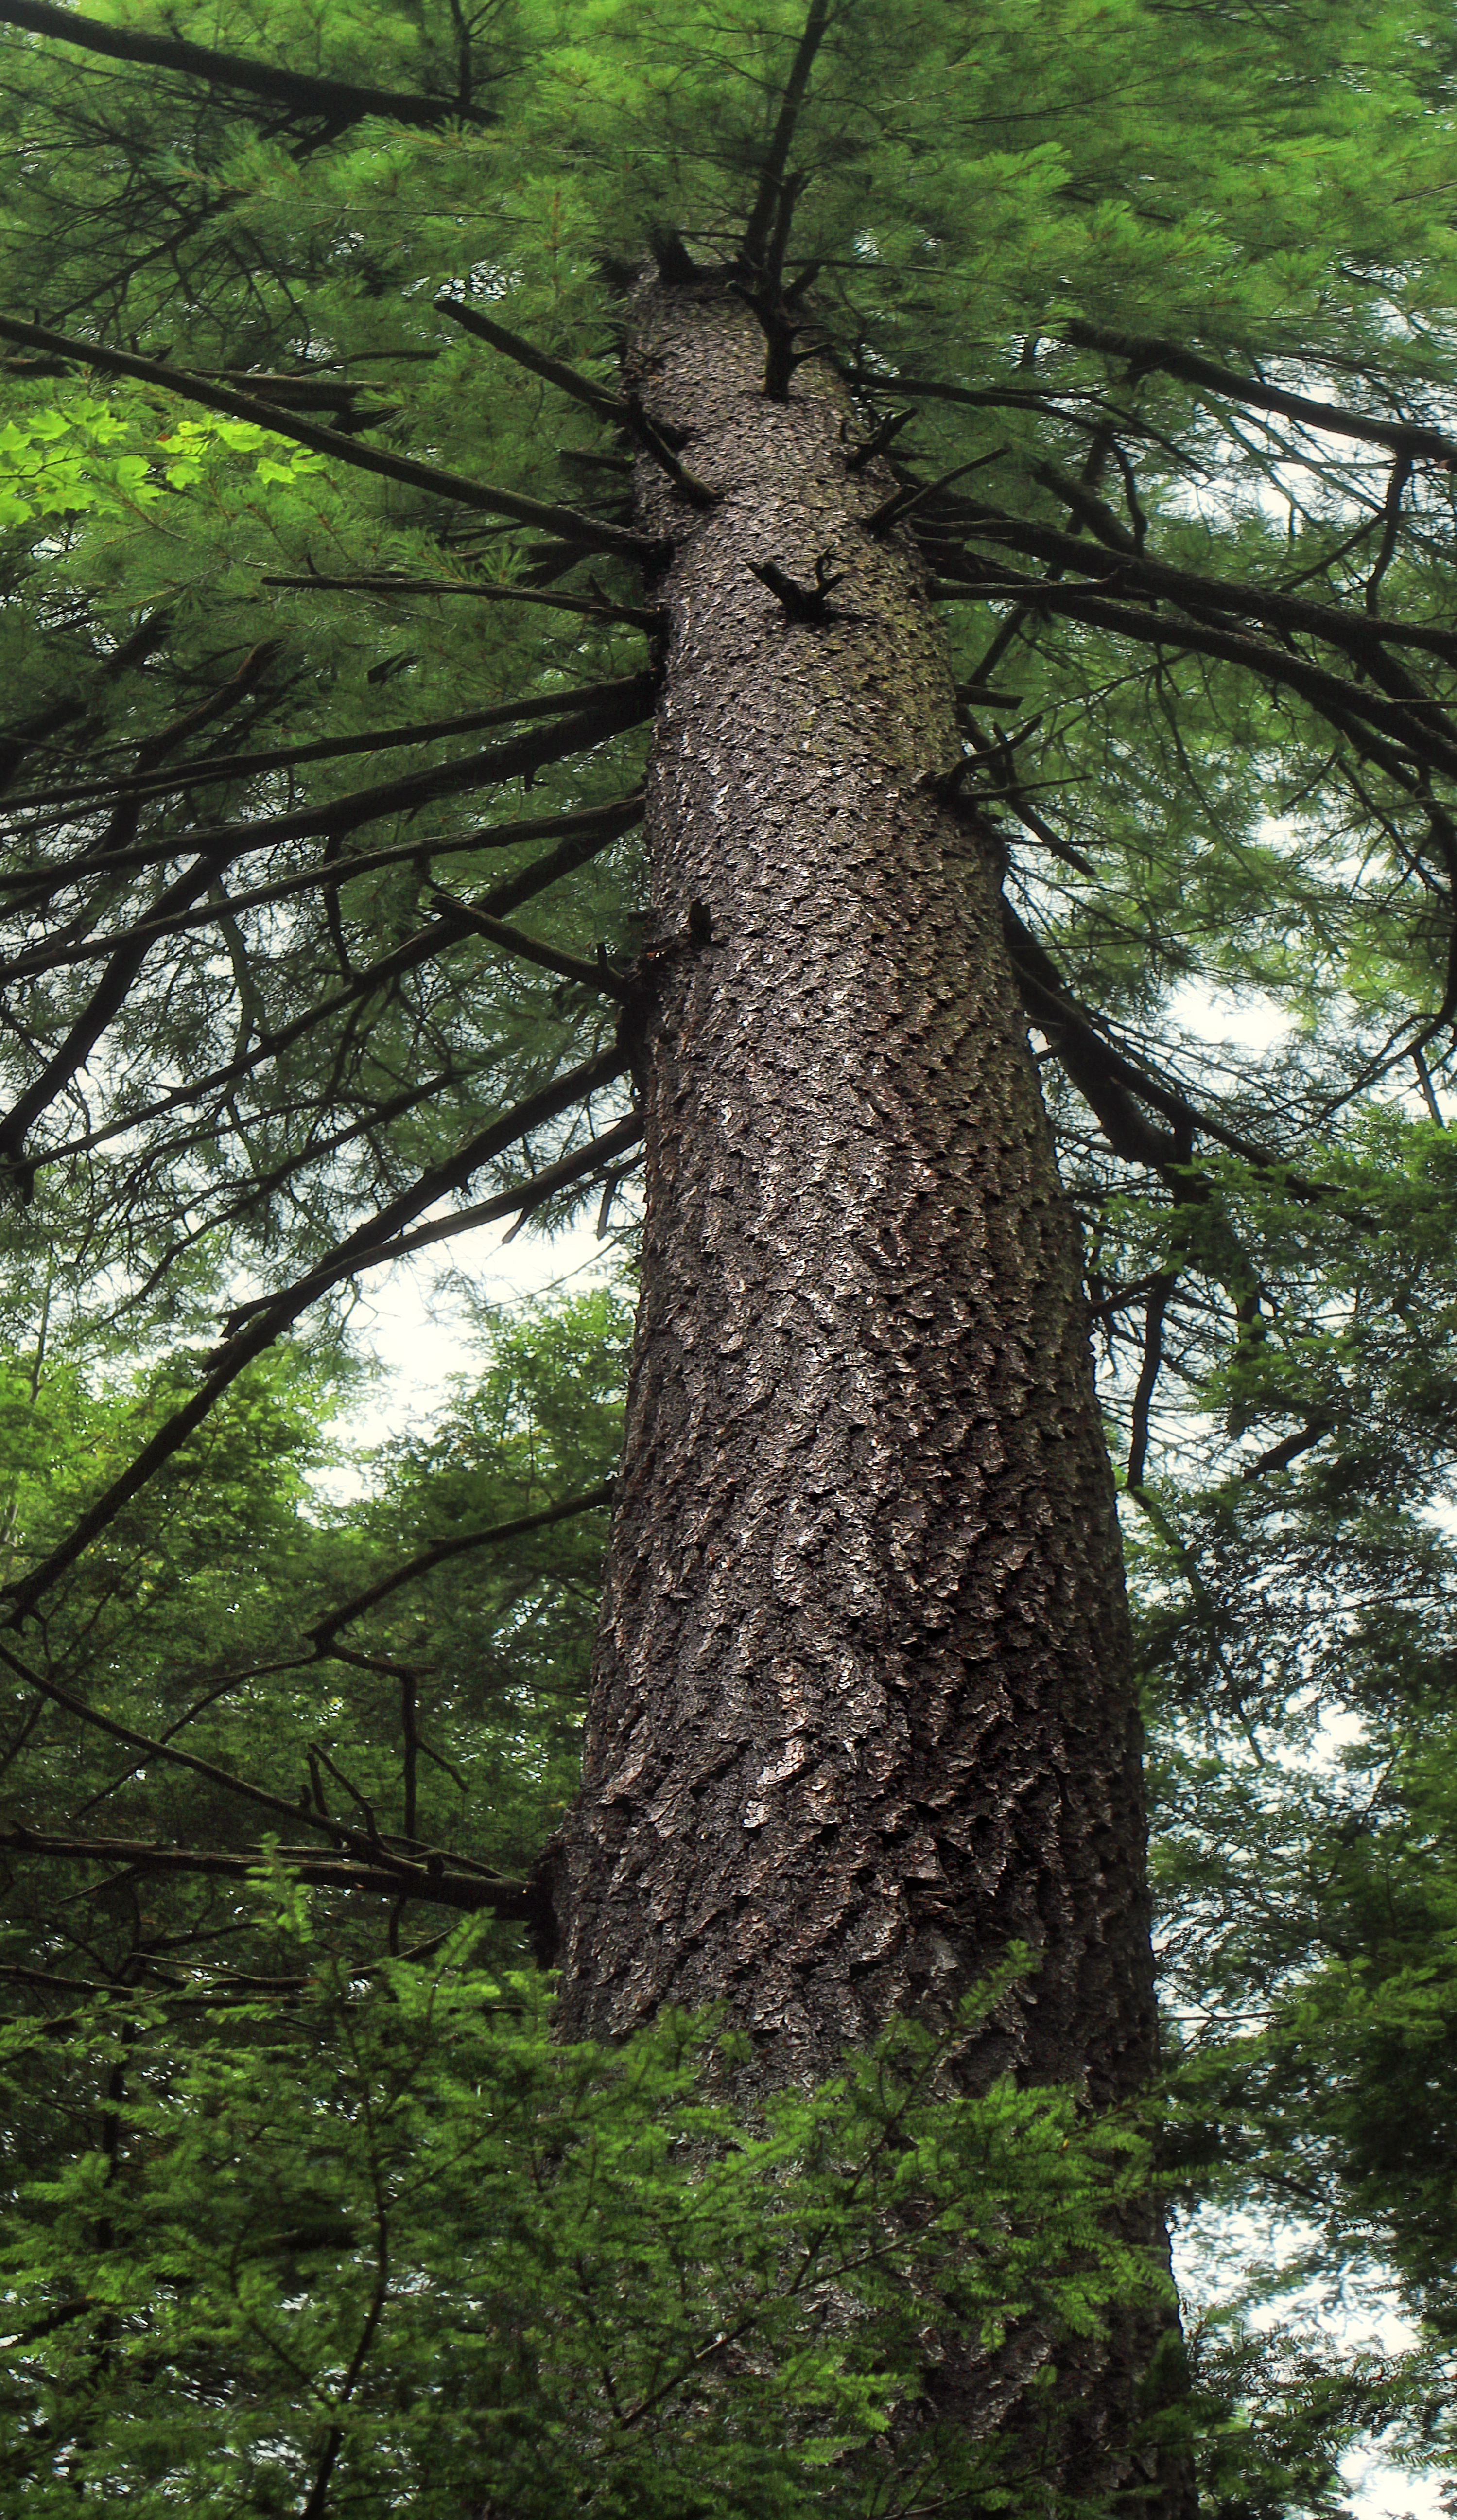
tree, nature, forest, branch, plant, hiking, trunk, summer, bark, canopy, jungle, conifer, trees, creativecommons, coniferous, spruce, rainforest, branches, clintoncounty, deciduous, pennsylvaniawilds, pinusstrobus, pennsylvania, oldgrowthforest, relictforest, whitepine, easternwhitepine, pottercounty, beechbottomtrail, beechbottomhollow, woodland, habitat, old growth forest, natural environment, woody plant, land plant